Answer in natural language. How many Pillows are visible in the scene? Choose between the following options: 1, 2, 3, 0 or 4
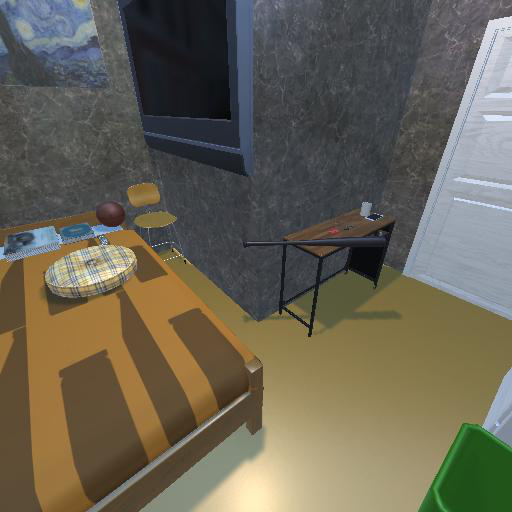
<answer>1</answer>